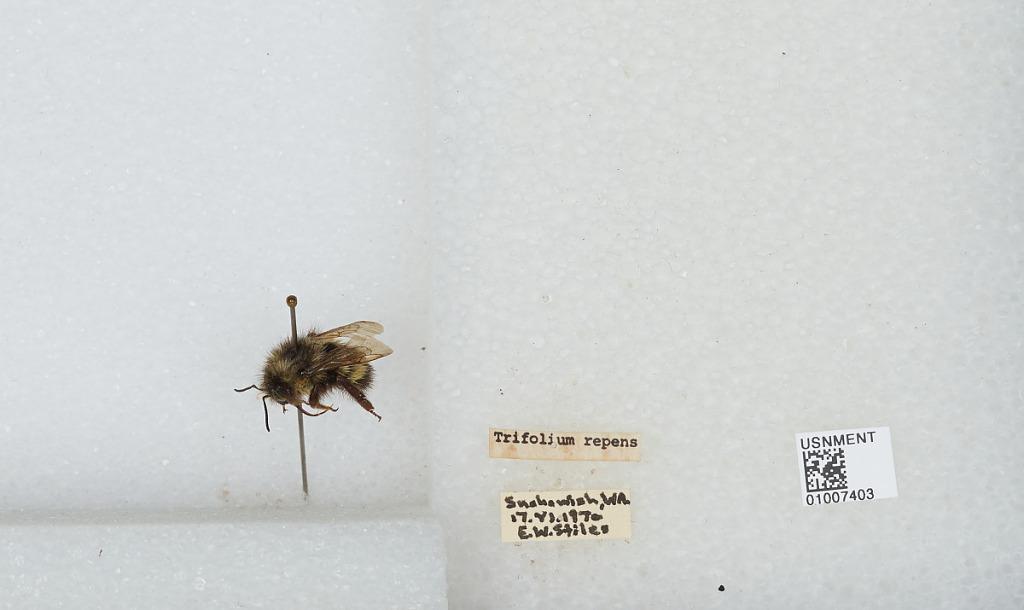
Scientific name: Bombus (Pyrobombus) flavifrons Cresson
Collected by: E. Stiles
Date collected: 1970-6-17
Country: United States
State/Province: Washington
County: Snohomish
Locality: Snohomish
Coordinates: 47.9192, -122.091